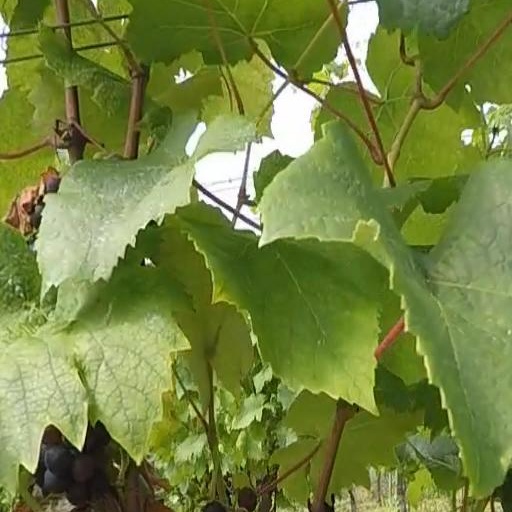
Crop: grape